Selhurst Park

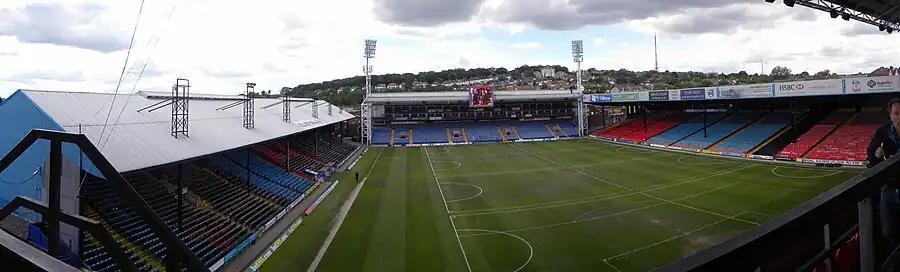

The Holmesdale is a double-tiered stand (Lower tier 5,510, Upper tier 2,819). Built in 1994, this is the newest stand in the stadium, replacing the previous terrace end. It forms the South East end of the stadium.